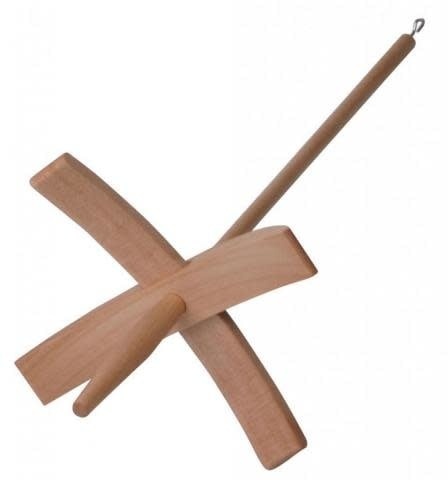
Turkish Drop Spindle
This is a fun way to make a perfect ball of original handspun yarn. The crossbars slide away to leave the ball yarn intact. - take wherever you go - affordable - solid Silver beech hardwood Size: 155mm, weighs 60g (2 oz) natural, unfinished
Brand: Ashford
Category: Arts & Entertainment > Hobbies & Creative Arts > Arts & Crafts > Art & Crafting Tools > Thread & Yarn Tools > Hand Spindles > Drop Hand Spindles